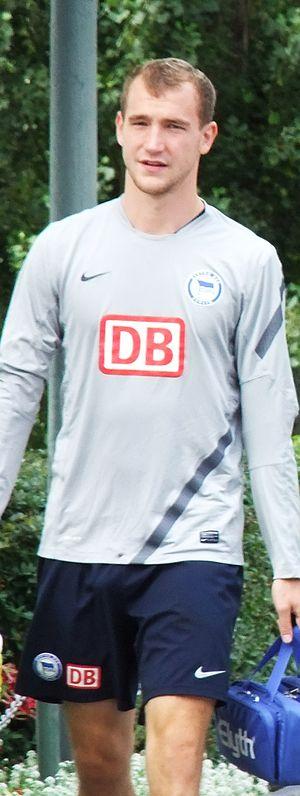
Sebastian Neumann, né le 18 février 1991 à Berlin, est un footballeur allemand évoluant au MSV Duisbourg.